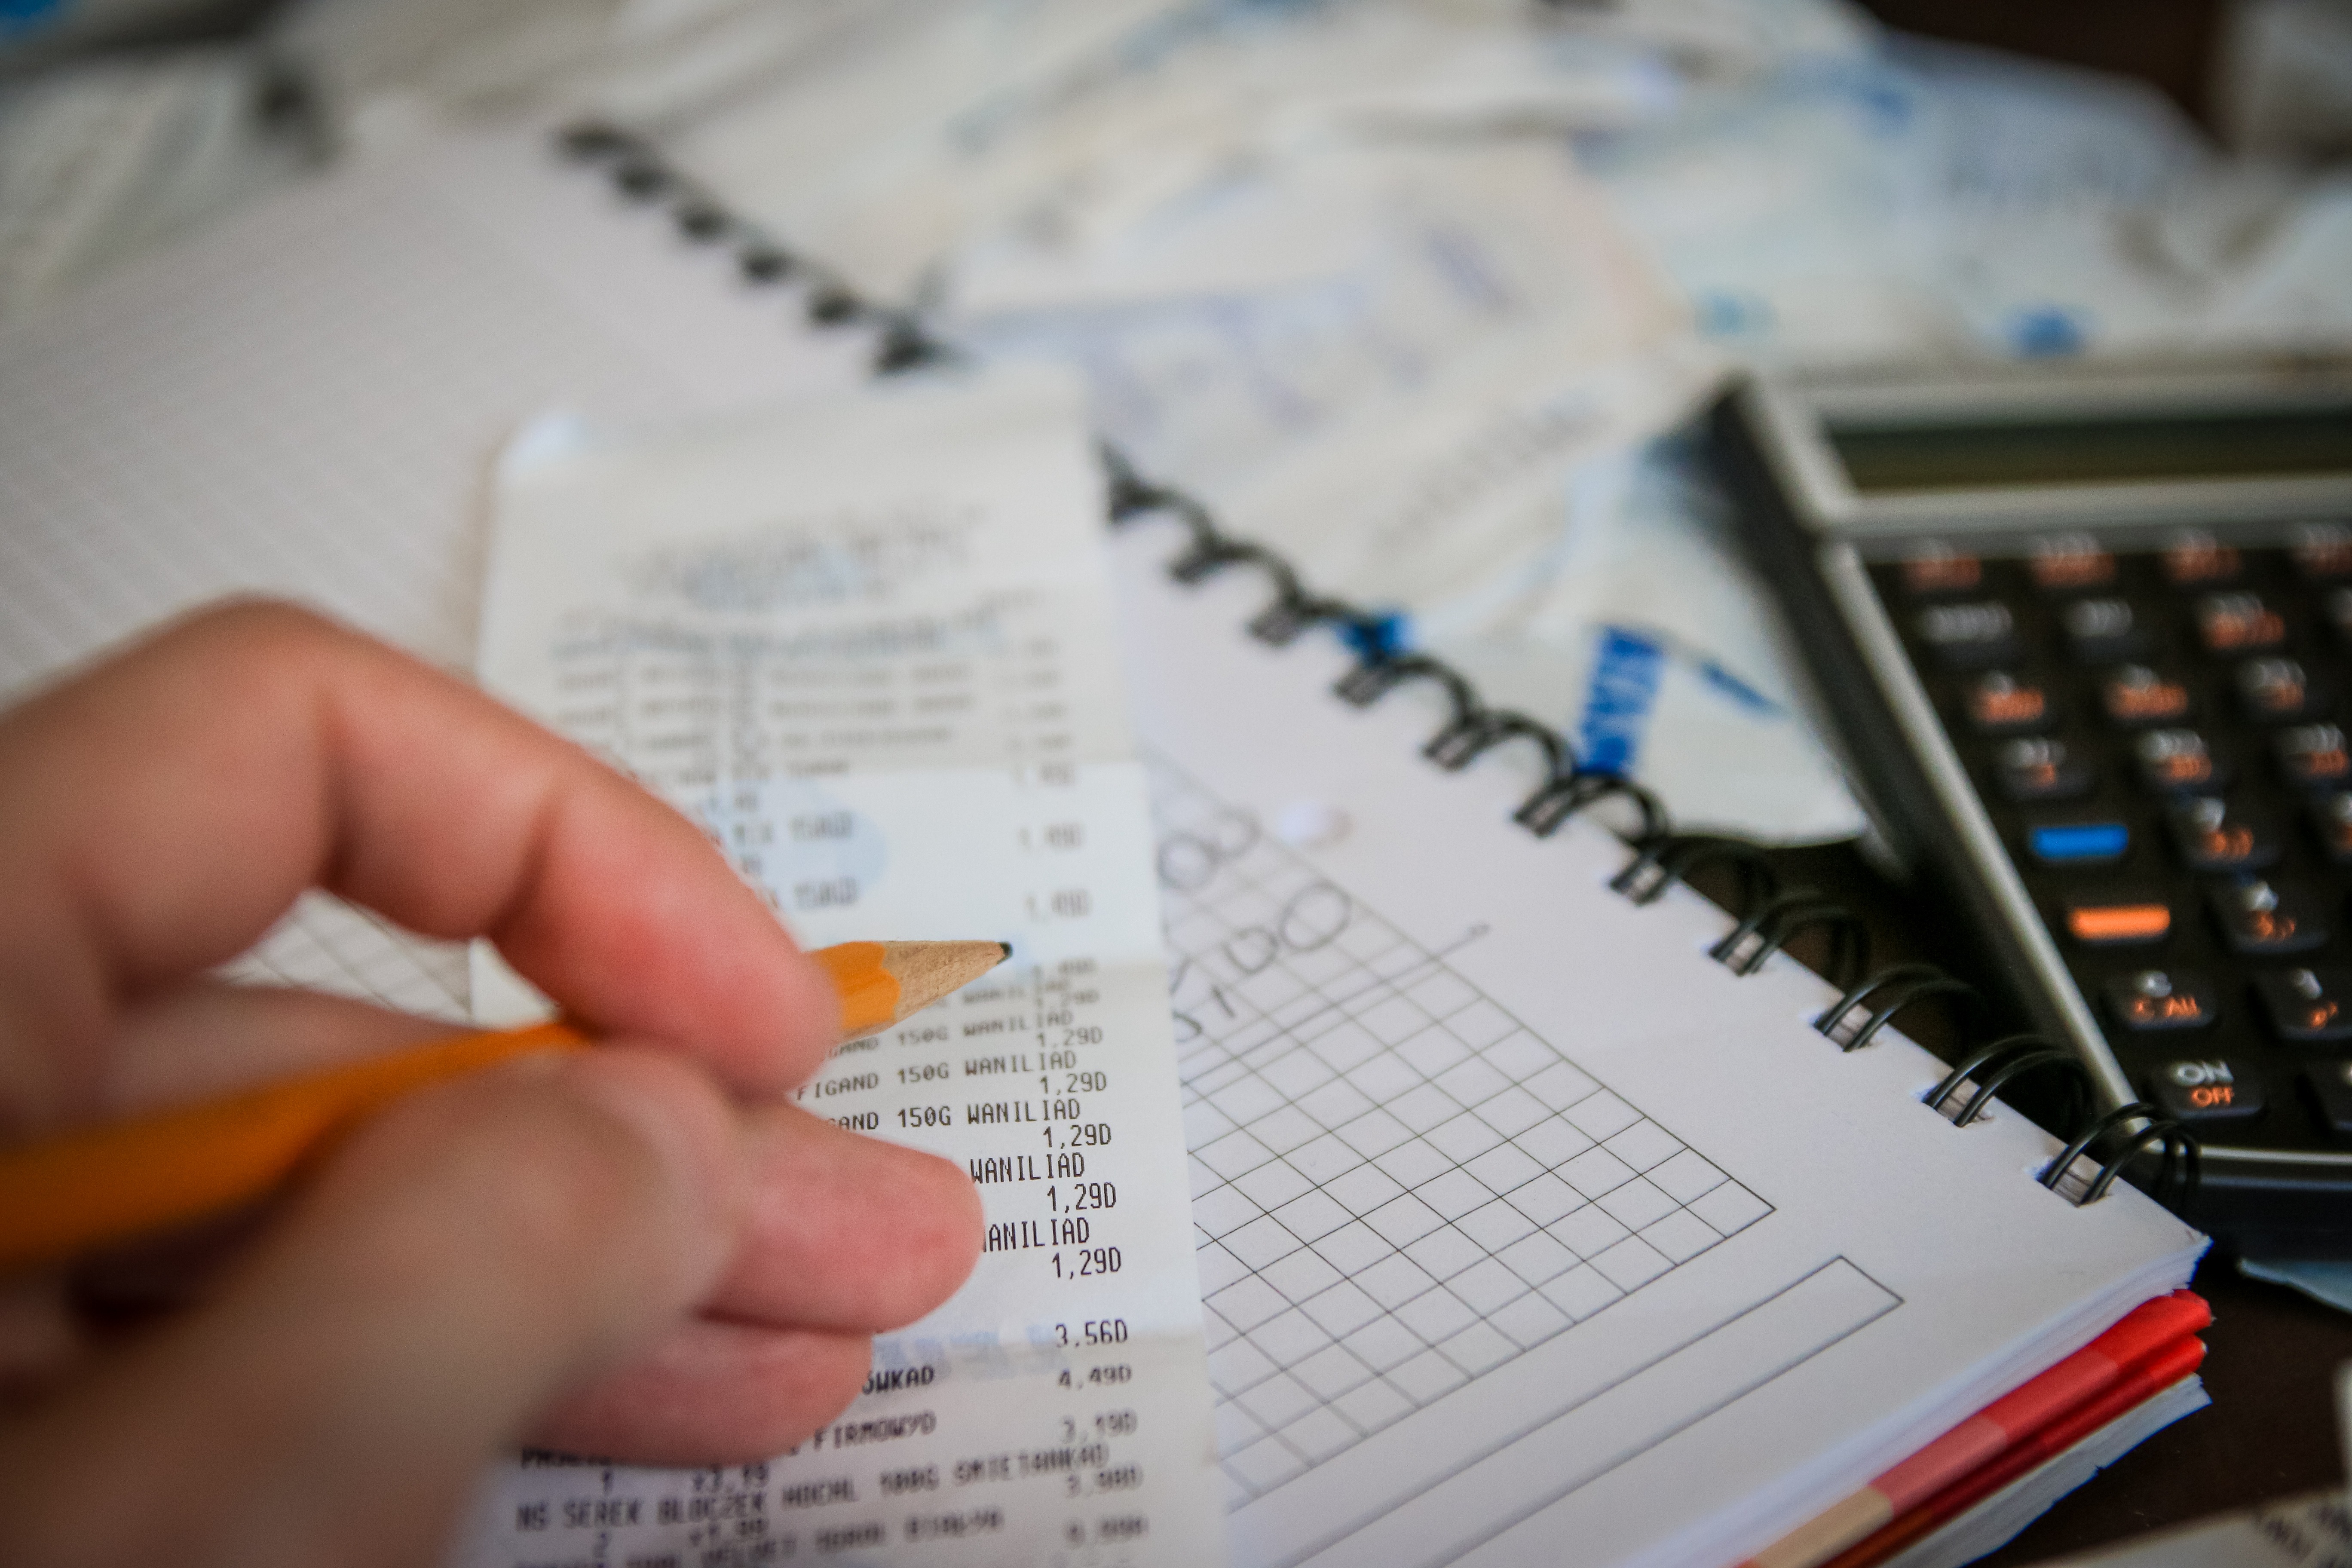
writing, hand, money, business, save, calculator, savings, taxes, bills